Northrop F-15 Reporter

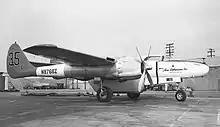

The last flying example of the entire P-61 line was a rare F-15A Reporter (RF-61C) (s/n 45-59300), the first production model Reporter to be built. The aircraft was completed on 15 May 1946, and served with the USAAF and later the U.S. Air Force until 6 February 1948, when it was reassigned to the Ames Aeronautical Laboratory at Moffett Field in California. There it was reconfigured to serve as a launch vehicle for air dropped scale models of experimental aircraft. It served in this capacity until 1953, when it was replaced by a mammoth wind tunnel used for the same testing. In April, 1955, the F-15 was declared surplus along with a "spare parts" F-61C (s/n 43-8357). The F-15 was sold, along with the parts P-61, to Steward-Davis Incorporated of Gardena, California, and given the civilian registration N5093V. Unable to sell the P-61C, Steward-Davis scrapped it in 1957. Steward-Davis made several modifications to the Reporter to make it suitable for aerial survey work, including switching to a canopy taken from a T-33, and to propellers taken from an older P-61. The plane was sold in September, 1956 to Compania Mexicana Aerofoto S. A. of Mexico City and assigned the Mexican registration XB-FUJ. In Mexico, the Reporter was used for aerial survey work, the very role for which it was originally designed. It was bought by Aero Enterprises Inc. of Willits, California and returned to the US in January 1964 carrying the civilian registration number N9768Z. The fuselage tank and turbosupercharger intercoolers were removed; and the plane was fitted with a 1,600 gal (6,056 L) chemical tank for fire-fighting. It was purchased by Cal-Nat of Fresno, California at the end of 1964, which operated it as a firefighting aircraft for the next 3 years. In March 1968, the F-15 was purchased by TBM, Inc., an aerial firefighting company located in Tulare, California (the company's name representing the TBM Avenger, their primary equipment), who performed additional modifications on the aircraft to improve its performance, including experimenting with several types of propellers before deciding on Curtiss Electric type 34 propellers taken from a late model Lockheed Constellation.